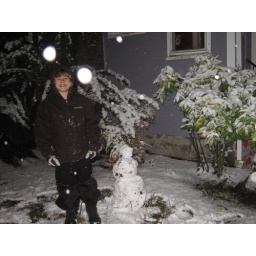
A last minute snow storm shook us from the house at bed time. It was gone by mornning